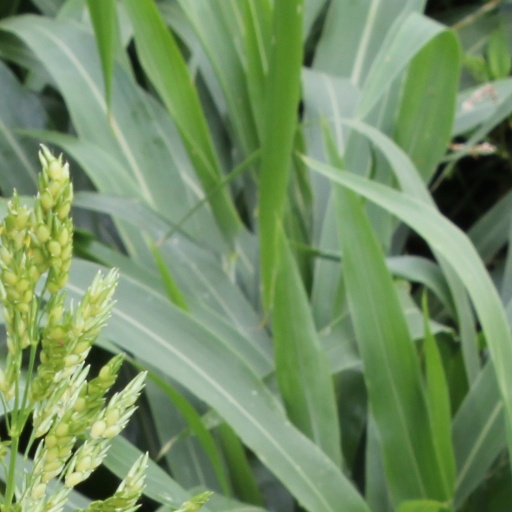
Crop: sorghum